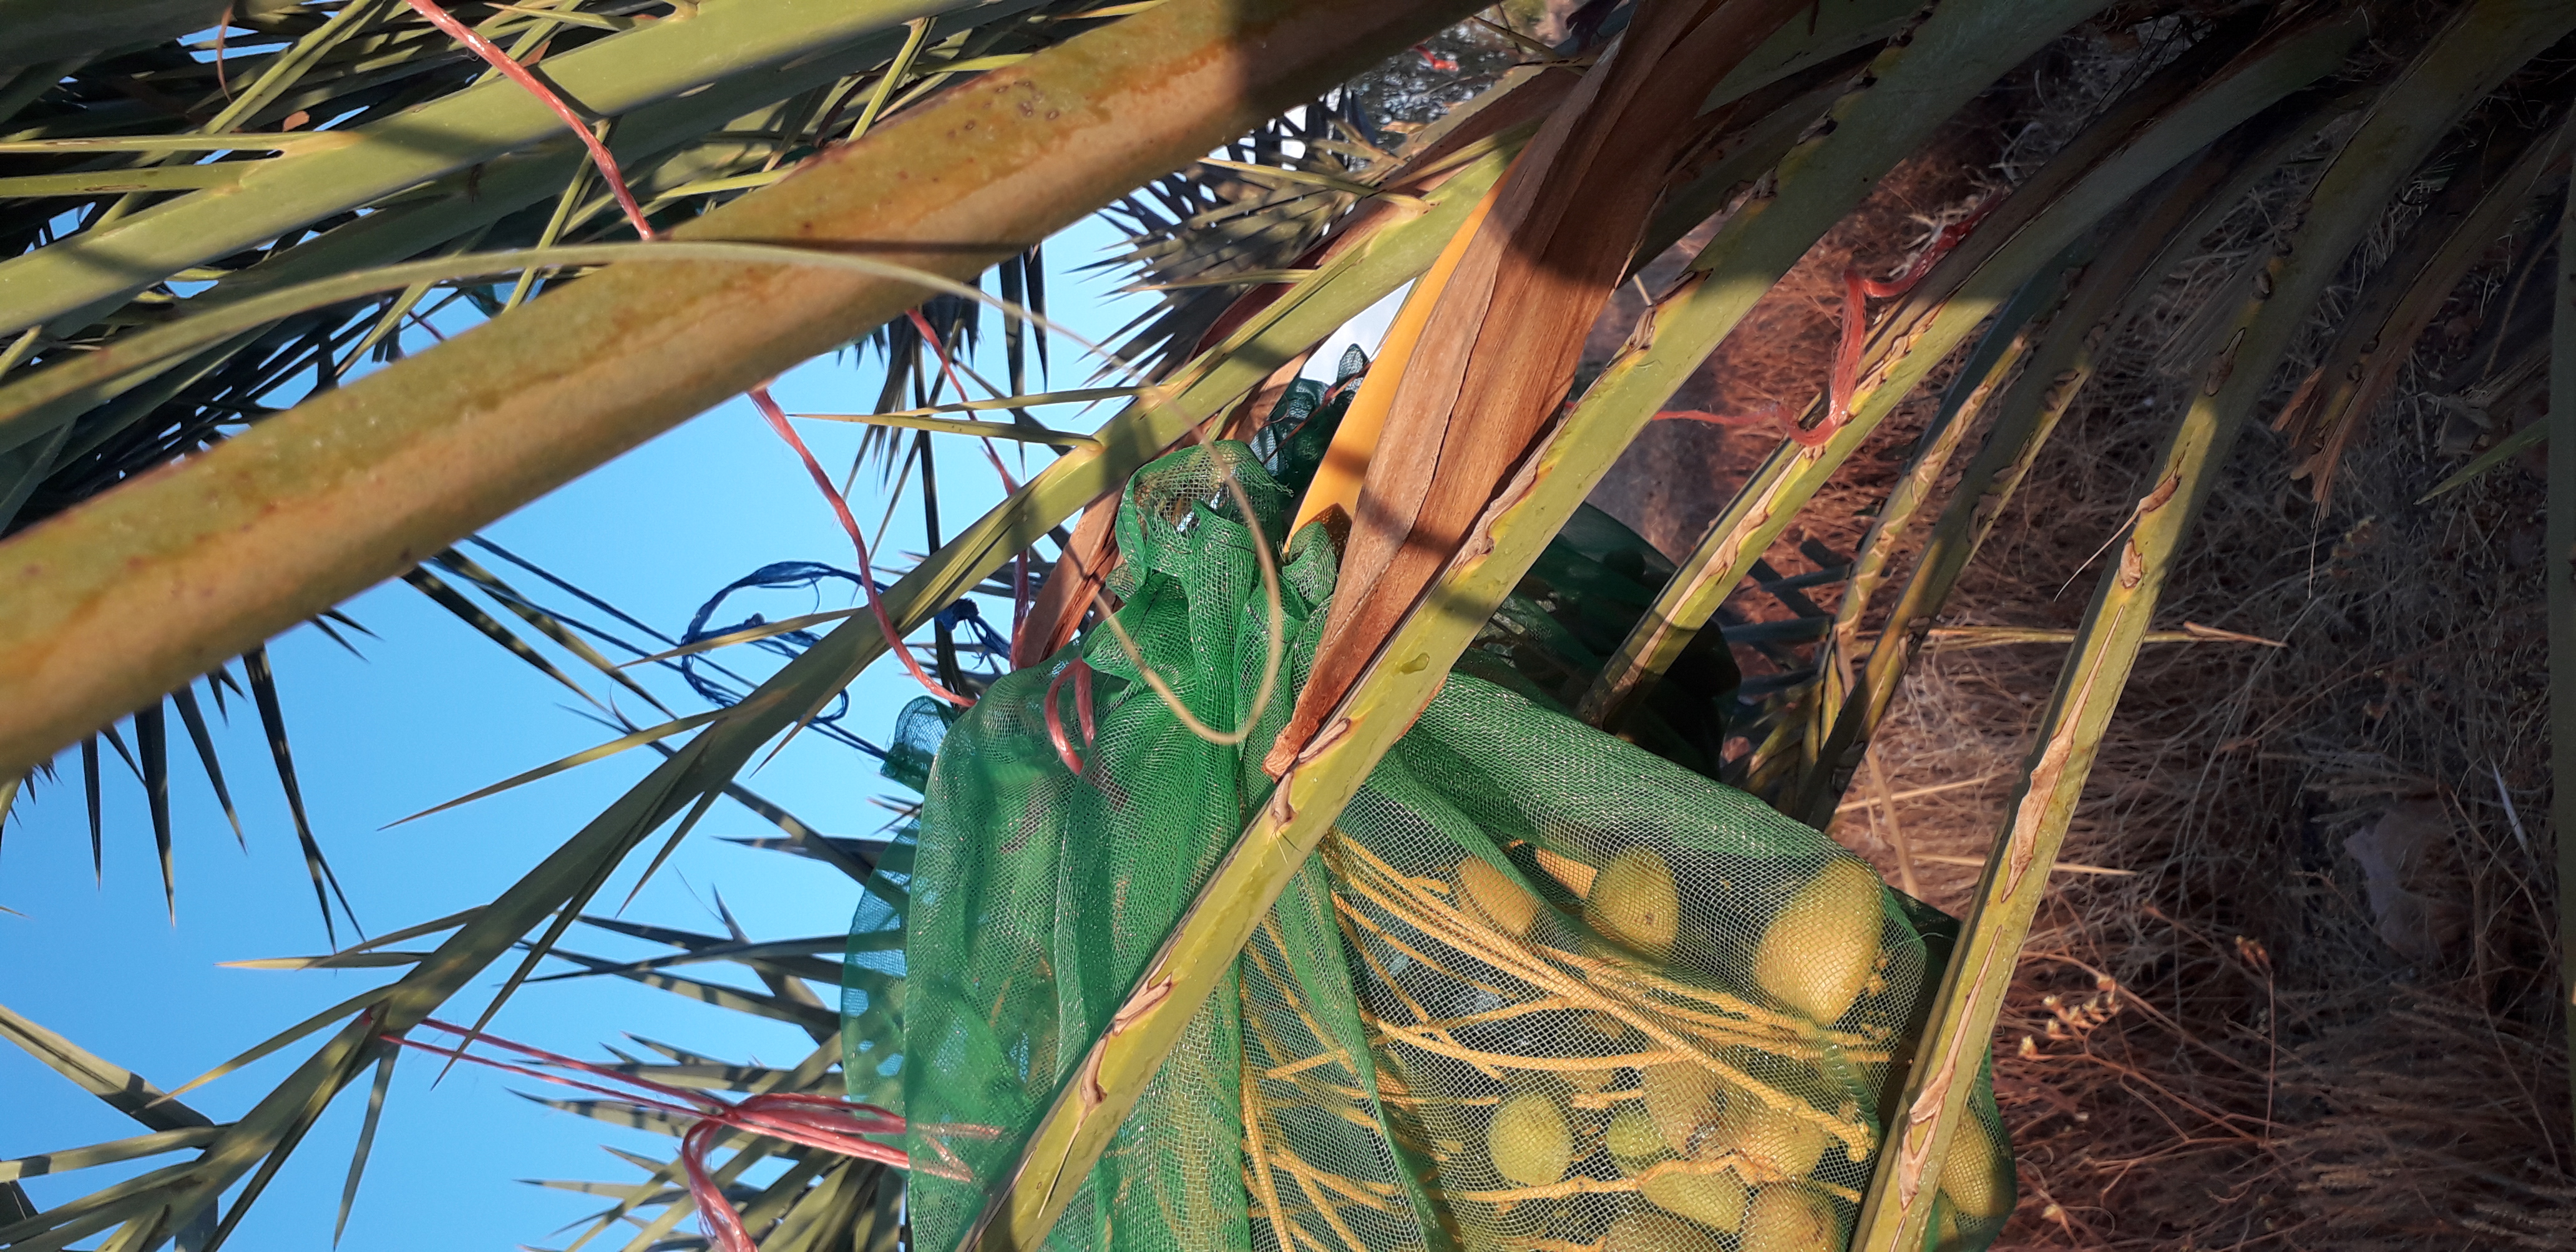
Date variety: Boumajhoul